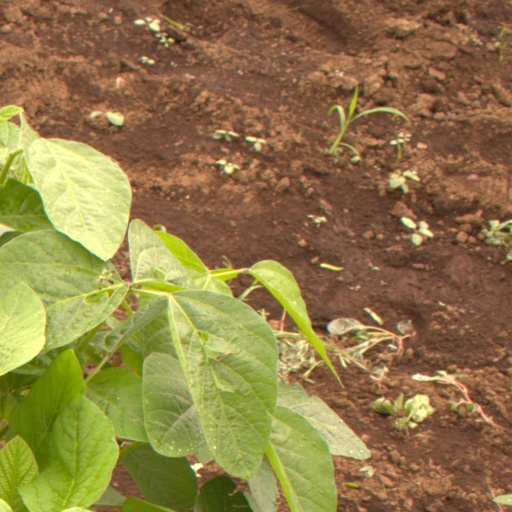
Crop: soybean